Devean George

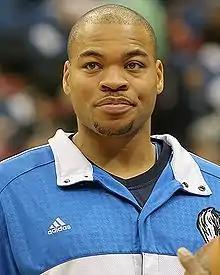
George with the Mavericks in February 2008

Devean Jamar George (born August 29, 1977) is an American former professional basketball player who played 11 seasons in the National Basketball Association (NBA), mostly as a backup small forward. He won three NBA championships during his time with the Los Angeles Lakers. Since completing his basketball career George has become a real estate developer in his home state of Minnesota.